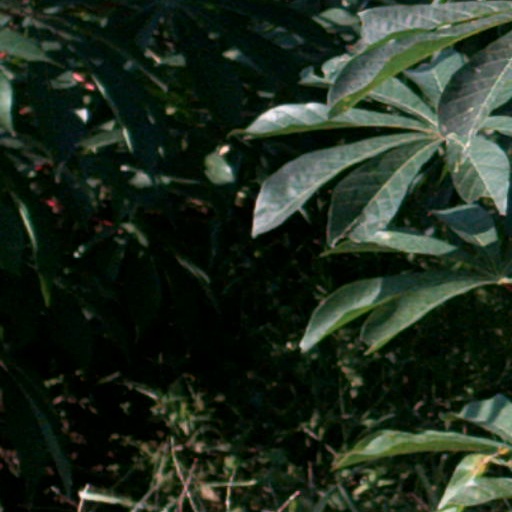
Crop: cassava